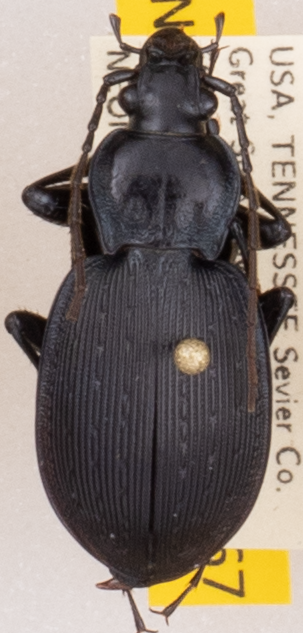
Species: Carabus goryi
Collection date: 2021-06-22
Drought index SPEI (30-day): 0.39
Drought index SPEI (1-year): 0.792
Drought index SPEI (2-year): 2.09